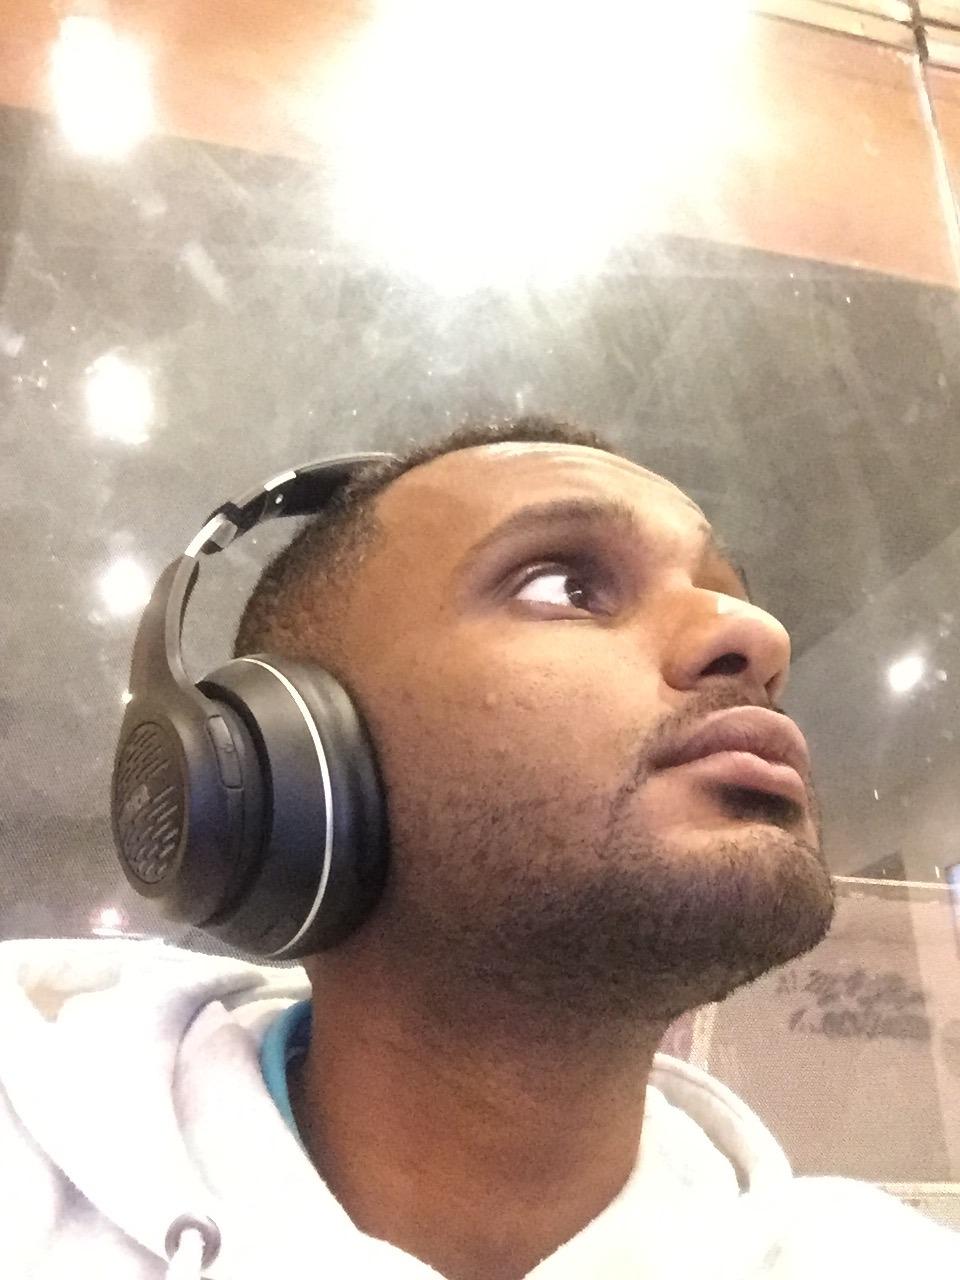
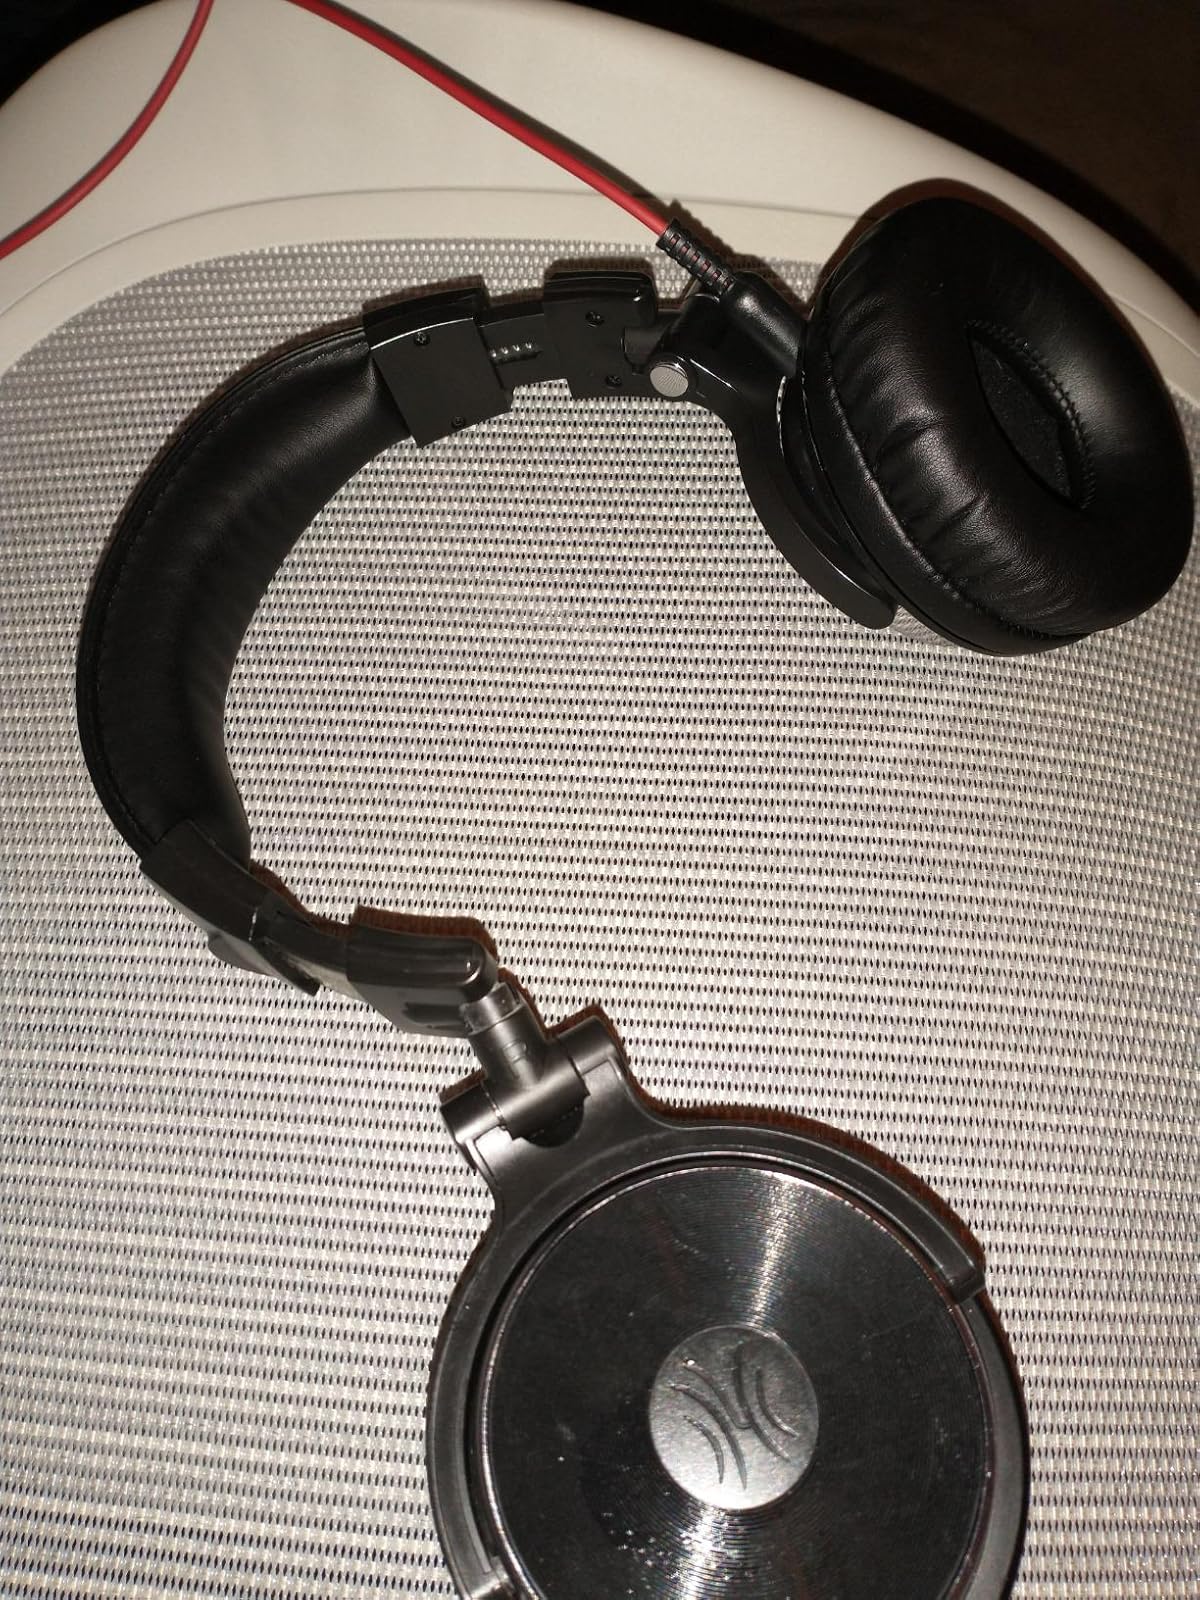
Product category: headphones
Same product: no